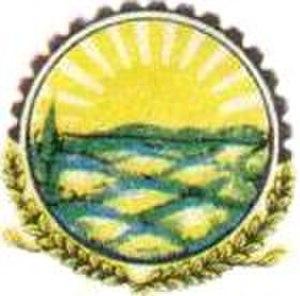
Zrnovtsi ou Zrnovci est une municipalité de l'est de la République de Macédoine du Nord. Elle comptait 3 264 habitants en 2002 et fait 55,82 km². C'est une des municipalités les plus petites et les moins peuplées du pays. Elle est toutefois entourée par plusieurs villes, comme Vinitsa et Kotchani.